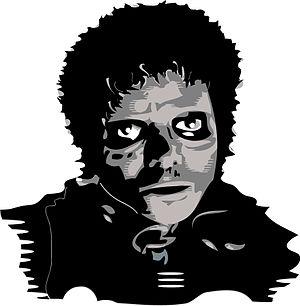
Un zombie ou zombi est une personne ayant perdu toute forme de conscience et d'humanité, au comportement violent envers les êtres humains et dont le mal est terriblement contagieux.
Toto IV est le quatrième album studio du groupe américain de rock Toto, sorti le 8 avril 1982 sous le label Columbia Records. Produit par le groupe lui-même, l'album est enregistré dans un contexte tendu avec la maison de disque, à la suite de l'échec commercial de Turn Back, paru un an plus tôt. Le label menace en effet le groupe de rompre son contrat si celui-ci ne produit pas un disque à succès. La formation reste identique à l'album précédent : Steve Lukather est à la guitare, Bobby Kimball au chant, David Hungate à la basse, Jeff Porcaro à la batterie, Steve Porcaro et David Paich aux claviers. Toto s'entoure également de nombreux musiciens, dont certains sont des proches, comme Marty Paich, Lenny Castro ou encore Joe Porcaro. Le bassiste David Hungate choisit toutefois de quitter le groupe à la fin des sessions d'enregistrements pour se consacrer à sa famille. Il est remplacé par Mike Porcaro, frère de Jeff et Steve Porcaro.
Cet article présente une liste de clips vidéos et de films dans lesquels le chanteur Michael Jackson a participé, avec mention des réalisateurs, producteurs, acteurs et, le cas échéant, les récompenses obtenues.
Thriller est une chanson écrite par Rod Temperton et interprétée par Michael Jackson. Parue sur l'album Thriller en 1982, c'est également le dernier single extrait de l'album. Le titre contient la narration de Vincent Price, notamment la voix d'introduction et le rire démoniaque à la fin de la chanson. Le titre bénéficie également d'un vidéoclip à succès réalisé par John Landis.
Michael Jackson [ˈmaɪkəl ˈd͡ʒæksən], né le 29 août 1958 à Gary et mort le 25 juin 2009 à Los Angeles, est un auteur-compositeur-interprète, danseur-chorégraphe et acteur américain.